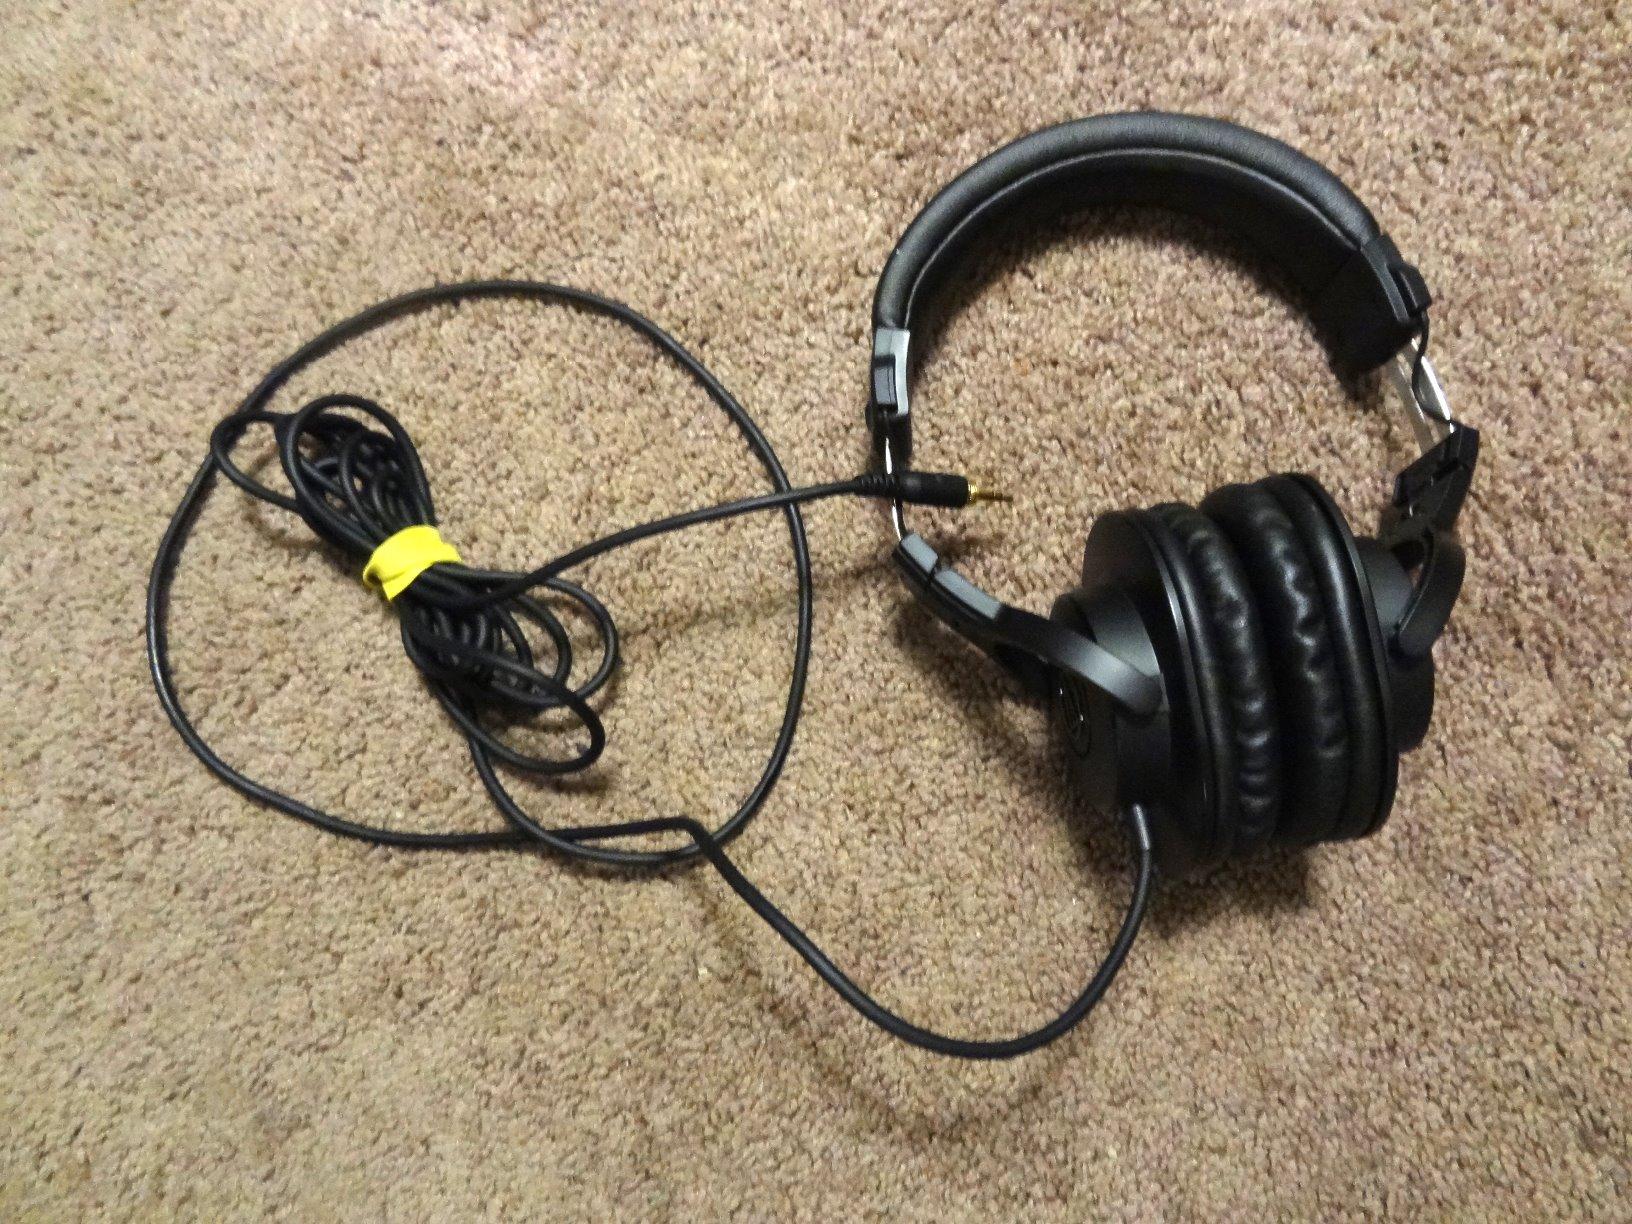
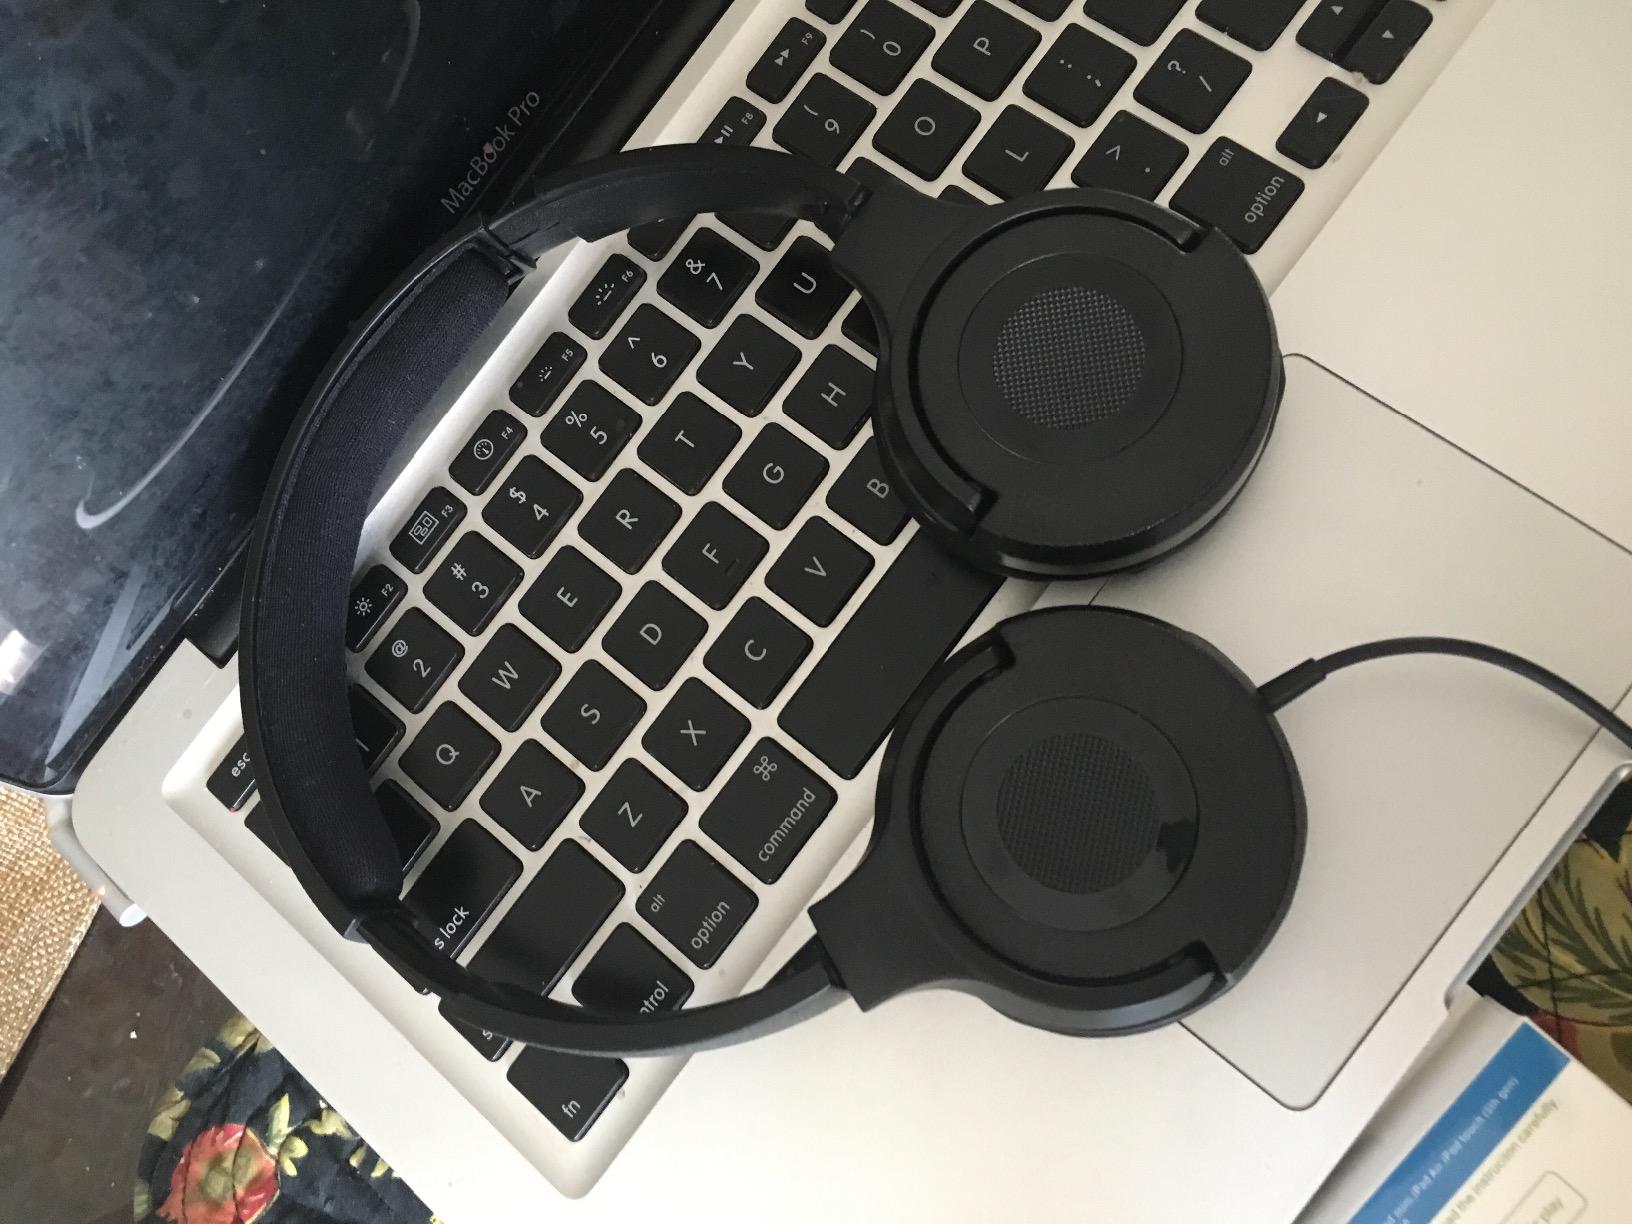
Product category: headphones
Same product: no